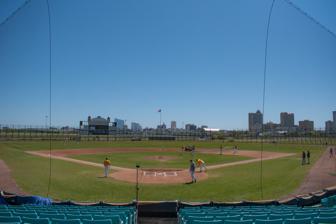
Building: Surf Stadium
Country: Unknown
Year built: 1998
Baseball stadium in Atlantic City, New Jersey, US Surf Stadium Interior of Surf Stadium in 2021 Former names The Sandcastle (1998–2006) Bernie Robbins Stadium (2006–2008) Location 545 North Albany Avenue Atlantic City, NJ 08401 Coordinates 39°21′31.01″N 74°27′031.11″W / 39.3586139°N 74.4586417°W / 39.3586139; -74.4586417 Operator Atlantic City Surf (1998–2008) Atlantic Cape Community College Buccaneers (2014–present) Capacity 5,500 Field size Left Field: 309 feet (94 m) Center Field: 400 feet (120 m) Right Field: 309 feet (94 m) Surface Natural grass Construction Broke ground 1996 Opened 1998 Construction cost $15 million Tenants Atlantic City Surf ( Atlantic League / Can-Am League ) (1998–2008) Atlantic Cape Community College Buccaneers (2014–present) Surf Stadium is a 5,500-seat baseball stadium in Atlantic City, New Jersey , that opened in 1998 and is now the home stadium of the Atlantic Cape Community College Buccaneers baseball team. The stadium was called The Sandcastle until 2006, and has continued to be referred to by that name in some sources. It was built as the home of the Atlantic City Surf baseball team, which discontinued operations prior to the 2009 season. Renovations were performed in 2011 and 2012. The stadium was officially renamed as Surf Stadium in April 2012, and hosted a few events in 2012. College and youth teams have also used the stadium, and a music concert was held there in 2011. The stadium is located on Albany Avenue, near the eastern terminus of U.S. Routes 40 and 322 and several blocks inland from the Boardwalk and casino strip. The casinos are visible from the seating areas. Seating is in two primary sections, split by a "cross aisle". Luxury boxes are located above the main seating bowl. History 1998–2008 The stadium, originally known as The Sandcastle, opened in 1998 on a parcel located on the sprawling Bader Field , a closed municipal airport. When the park first opened, the seating sections were named for the various properties on the U.S. version of the Monopoly board, which took its names from the streets of Atlantic City and surrounding towns. However, saying "I'm sitting in Pacific Avenue" was not sufficiently descriptive, and so the seating sections were assigned numbers, as at most other stadiums. In 2006, the Bernie Robbins jewelry chain purchased the naming rights and the stadium was renamed as "Bernie Robbins Stadium". Surf Stadium (then known as Bernie Robbins Stadium) played host to the Atlantic League All-Star Game in 1998 and 2005 as well as to various amateur baseball events and concerts. In October 2006, it was the venue for Atlantic regional qualifying for the 2008 Rugby League World Cup . In May 2008, WCAU-TV sports director and former NFL player Vai Sikahema accepted an open challenge from former MLB player Jose Canseco to fight him in a celebrity boxing match for $5,000. Canseco claims to have earned black belts in Kung Fu , Taekwondo , and Muay Thai , while Sikahema, who grew up wanting to be a professional boxer, had once fought in a National Golden Gloves Championship that was eventually won by Sugar Ray Leonard . The fight, dubbed the "War At The Shore", took place on July 12, 2008, and was hosted by Philadelphia-native adult film personality Steven Sheaffer. Sikahema won by knockout in the first round. 2009–present After the stadium closed, its condition seriously deteriorated due to lack of maintenance and vandalism. However, the abandoned stadium received considerable restoration in 2011 to prepare it to be used as a VIP area for a three-day musical festival headlined by the Dave Matthews Band that was held at the former Bader Field airport. Most of the improvements focused on repairing the facility's fire-suppression system and plumbing, as well as rejuvenating the field itself. The stadium was used for VIP seating for special ticket holders for the festival, and for a "Summer Fest" concert featuring rapper Rick Ross . In April 2012, the stadium was officially renamed as "Surf Stadium", and after additional renovation work, a youth baseball league tournament was held there in August 2012. See also Bader Field Airport Bader Field (ballpark) References